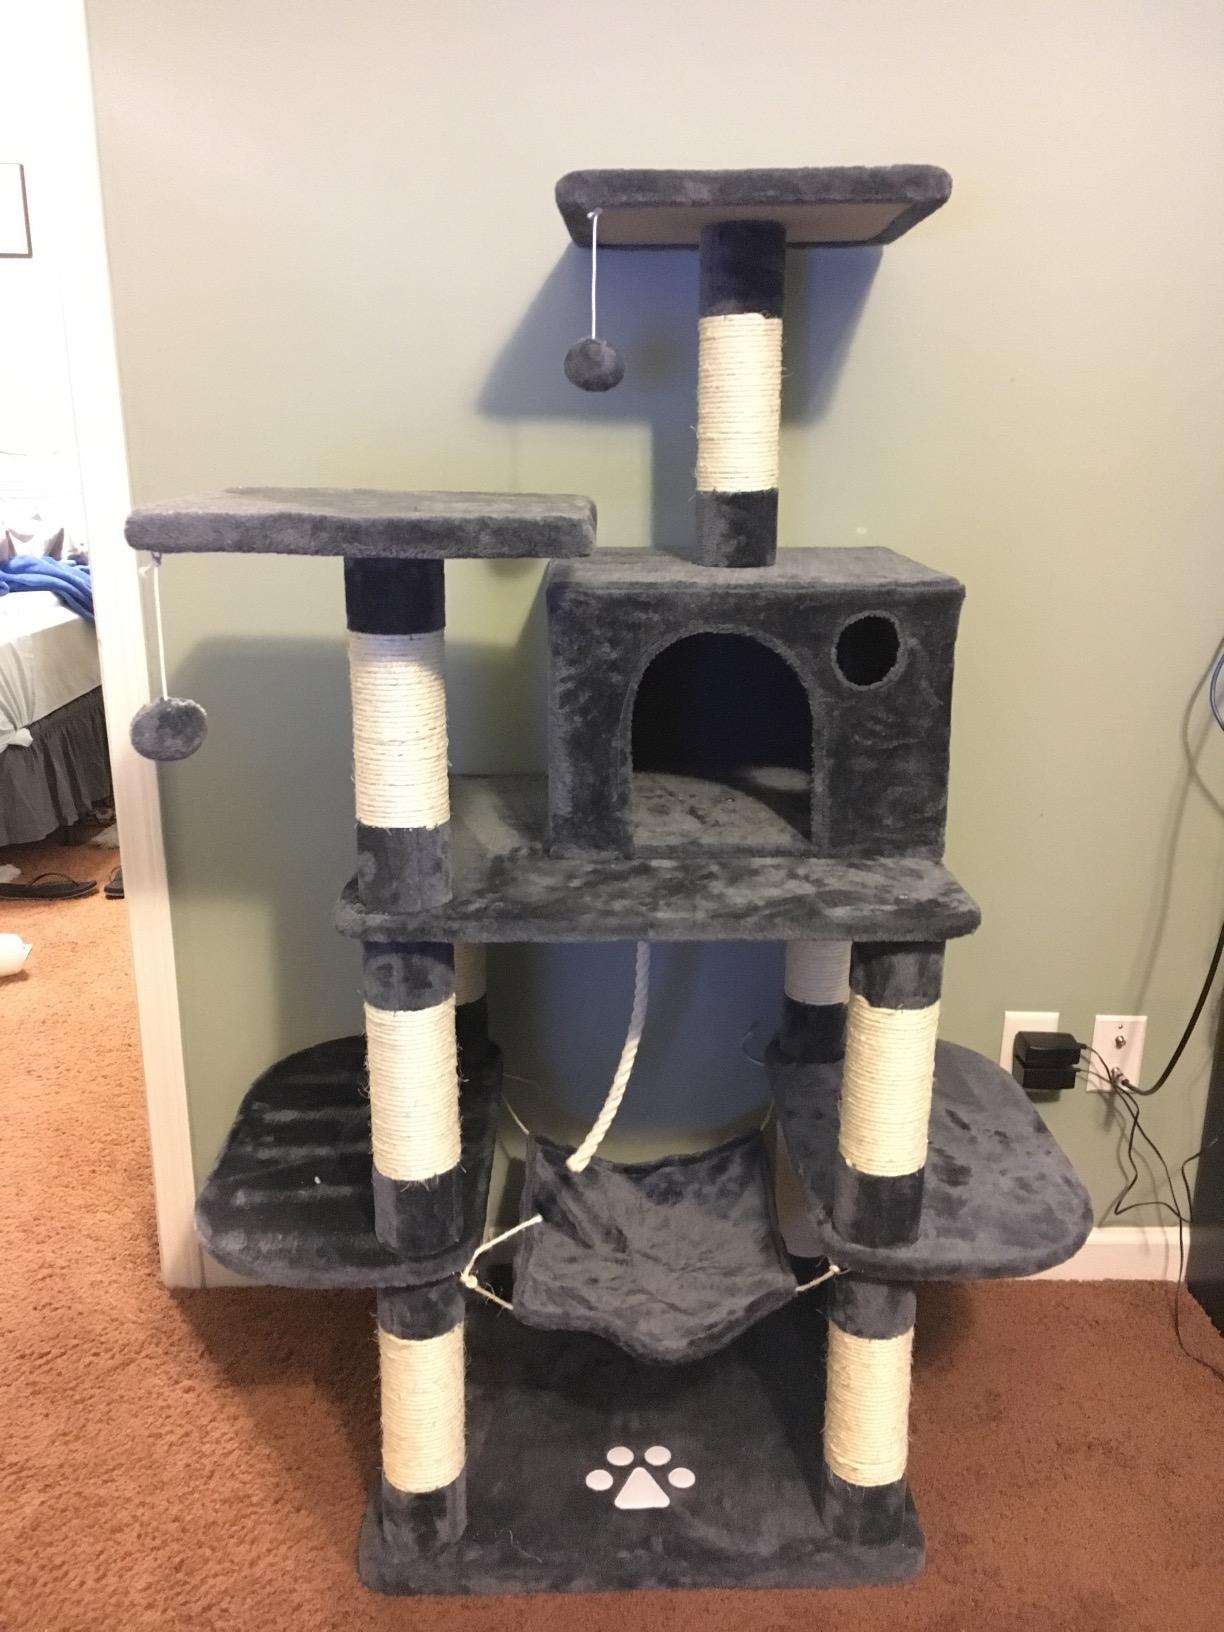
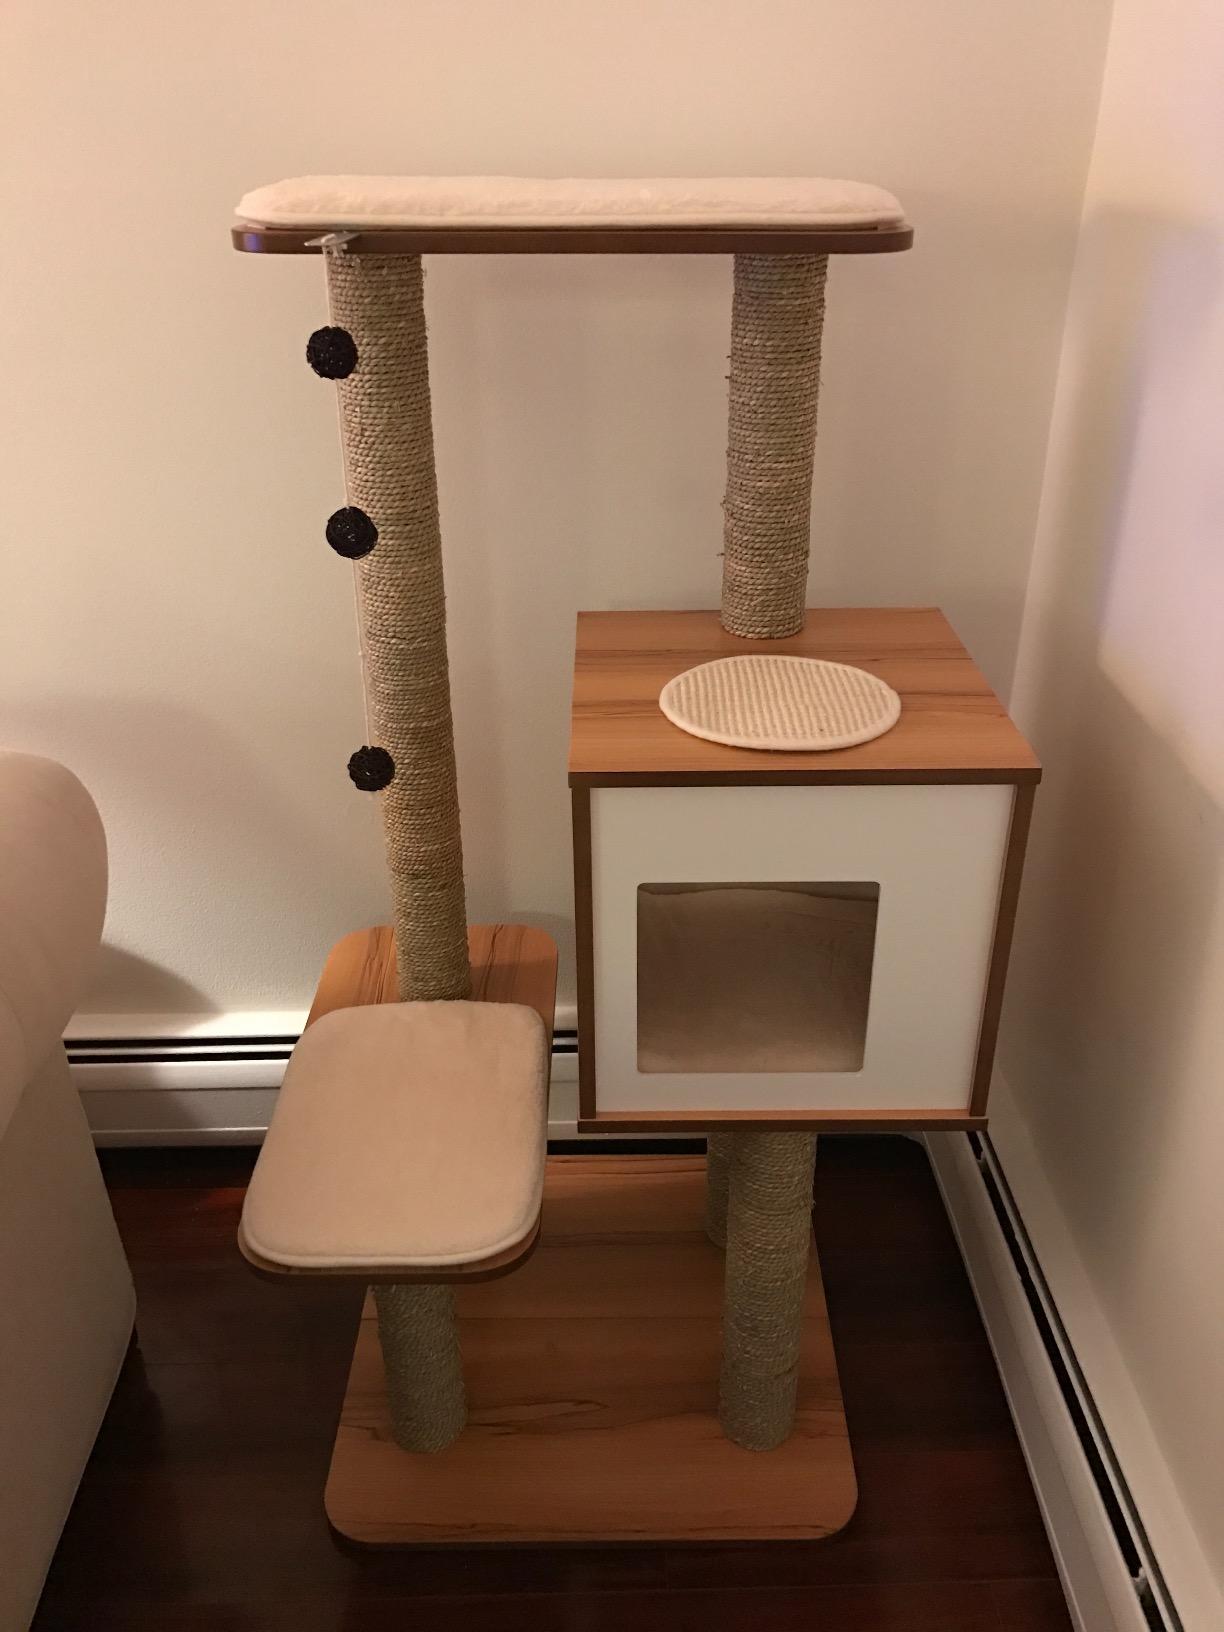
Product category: items_cat tree
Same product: no